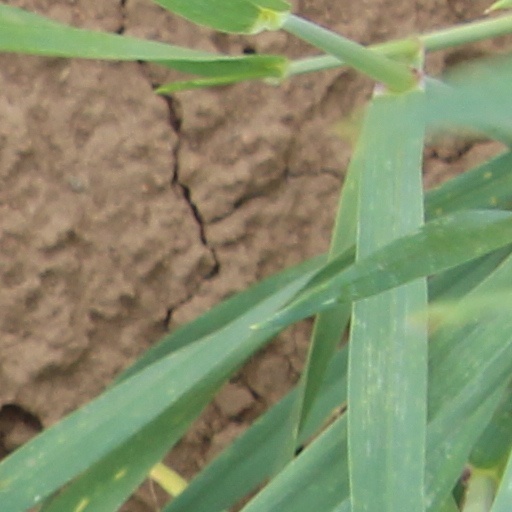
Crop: wheat